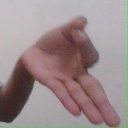
अक्षर: ज्ञ